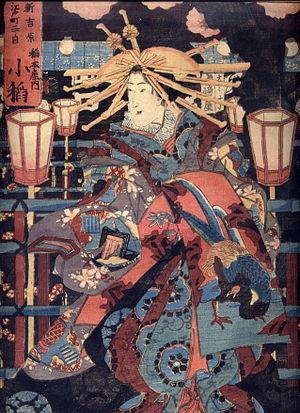
Estampe japonaise représentant une femme revêtue d'un kimono. Date du XIXème siècle non précisée (Datant d'avant 1895). Avec inscription en caractères japonais non déchiffrée. Peut-être actrice kabuki?